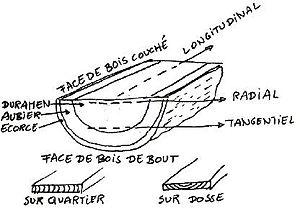
C'est un dessin que j'ai fait moi-même puis scanné et qui permet de comprendre le nom des différentes parties du bois selon la façon dont il est coupé Vahuge
En exploitation forestière, la dosse est une chute de sciage comportant une face plane, le reste de la surface étant constitué par la partie externe de la grume, avec ou sans écorce. Elle est obtenue lors du sciage des parties externes d'un tronc d'arbre, c'est la partie qu'il faut enlever à un bois rond pour l'équarrissage à vive arête, ou la première et dernière planche dans le débit d'un tronc. La contredosse ou contre-dosse est le plateau situé sous la dosse. En français québécois et même en français on rencontre le terme « croûte » en synonymie de dosse, qui est plus du registre de la langue parlée.
Le bois peut être utilisé comme matériau de construction.